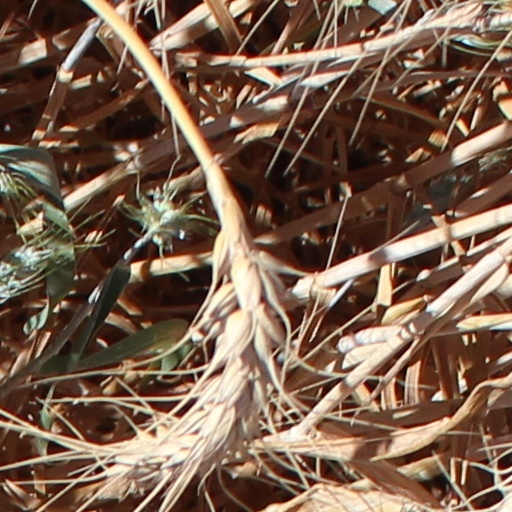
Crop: wheat